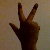
The image shows a hand gesture representing the number 3 in Indian Sign Language.